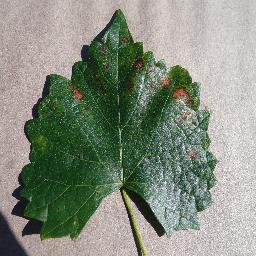
Label: Grape___Esca_(Black_Measles)